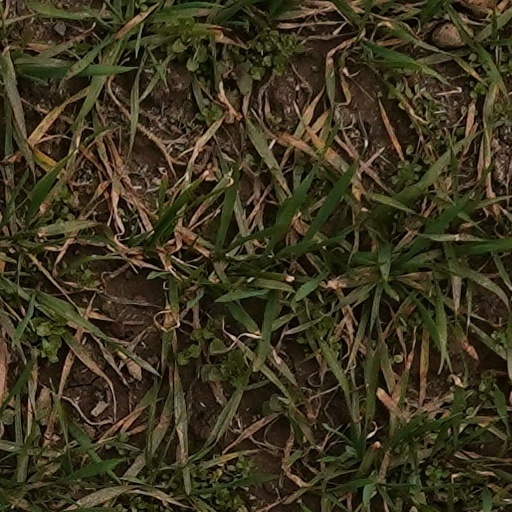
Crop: wheat